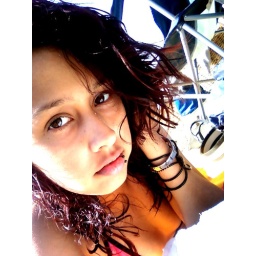
its really hard to tan when u keep getting sand kicked in your face -_- lol